Crosshall cross

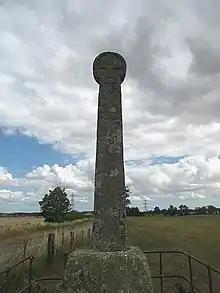

The Crosshall Cross is a wheel-headed cross at Crosshall Farm, Eccles, in the Scottish Borders area of Scotland, in historic Berwickshire.